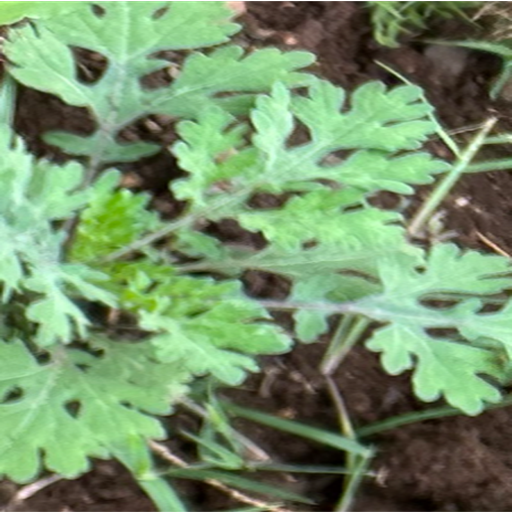
Weed species: Gajar_gavat_(Parthenium hysterophorus)